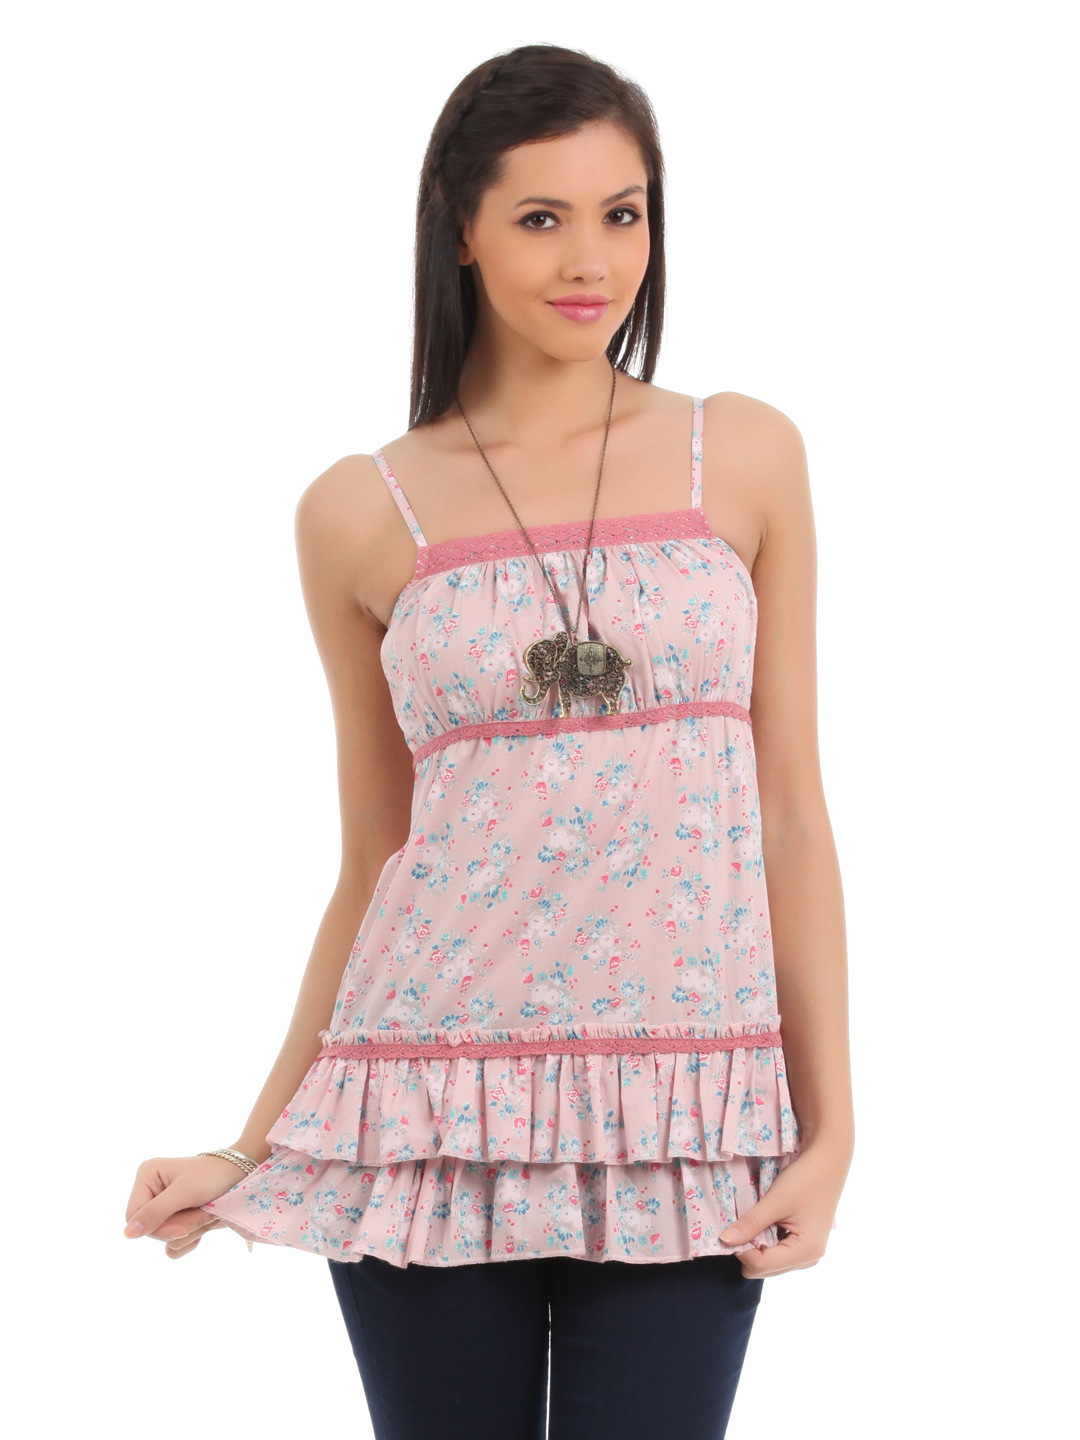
Elle Women Pink Tunic
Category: Apparel / Topwear / Tunics
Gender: Women
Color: Pink
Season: Summer 2012
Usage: Casual